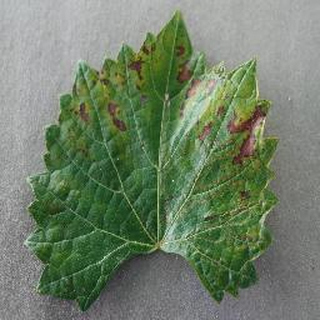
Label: grape_esca_black_measles